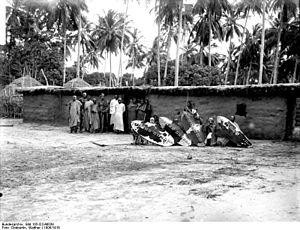
Les Hehe sont une population bantoue d'Afrique de l'Est vivant en Tanzanie, principalement dans la région d'Iringa.